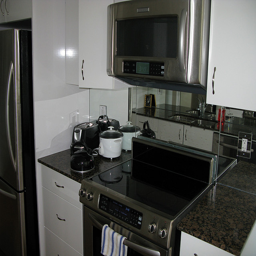
A kitchen which is clean and tidy with electronic gazettes.
The kitchen is equipped with all the latest appliances.
View of part of wall of kitchen, with refrigerator, stove, overhead microwave, cabinets and counters.
A black and white kitchen with stainless steel appliances.
a black and brown counter a silver oven and microwave